Massanutton Heights

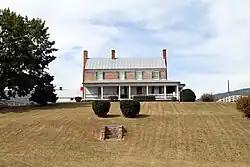
Front of the house

Massanutton Heights is a historic home located near Luray, Page County, Virginia. It was built about 1820, and is a large two-story, four-bay, Federal style brick dwelling with a side gable roof. It has two exterior end chimneys and one interior chimney. The house has a three-room, single pile plan with closed winder stairs in the southwest corners of the two end rooms. A large, two-story frame addition and full width front porch were constructed in 1924 when the building was used as a boarding house. The interior features painted decorations in the first floor parlor.